Lympha

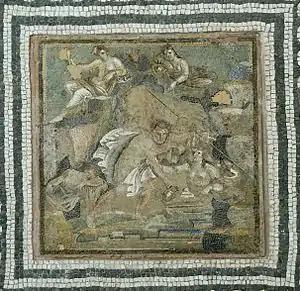
Roman mosaic depicting the abduction of Hylas by the nymphs

In the religions of ancient Greece, Rome, and the Celtic territories, water goddesses are commonly sources of inspiration or divine revelation, which may have the appearance of madness or frenzy. In Greek, "nympholepsy" ("seizure by the nymphs") was primarily "a heightening of awareness and elevated verbal skills" resulting from the influence of the nymphs on an individual. The term also meant a physical snatching or abduction of a person by the nymphs, as in the myth of Hylas, and by extension became a euphemism or metaphor for death, as evidenced by both Greek and Roman epitaphs. A person who was a religious devotee of the nymphs might also be called a "nympholept."